Sky position (RA, Dec in degrees): 183.689, 13.975
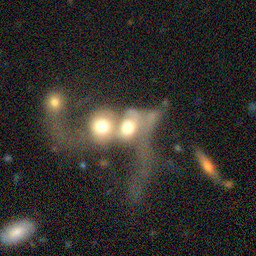
Galaxy morphology: Merging Galaxies